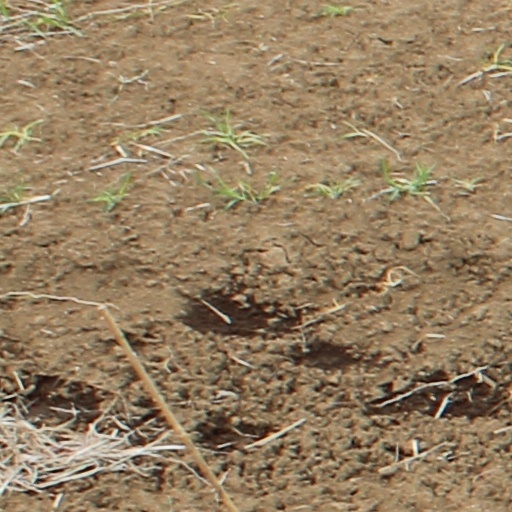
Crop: wheat